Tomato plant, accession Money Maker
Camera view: horizontal (90 deg, fisheye); turntable rotation: 150 degrees
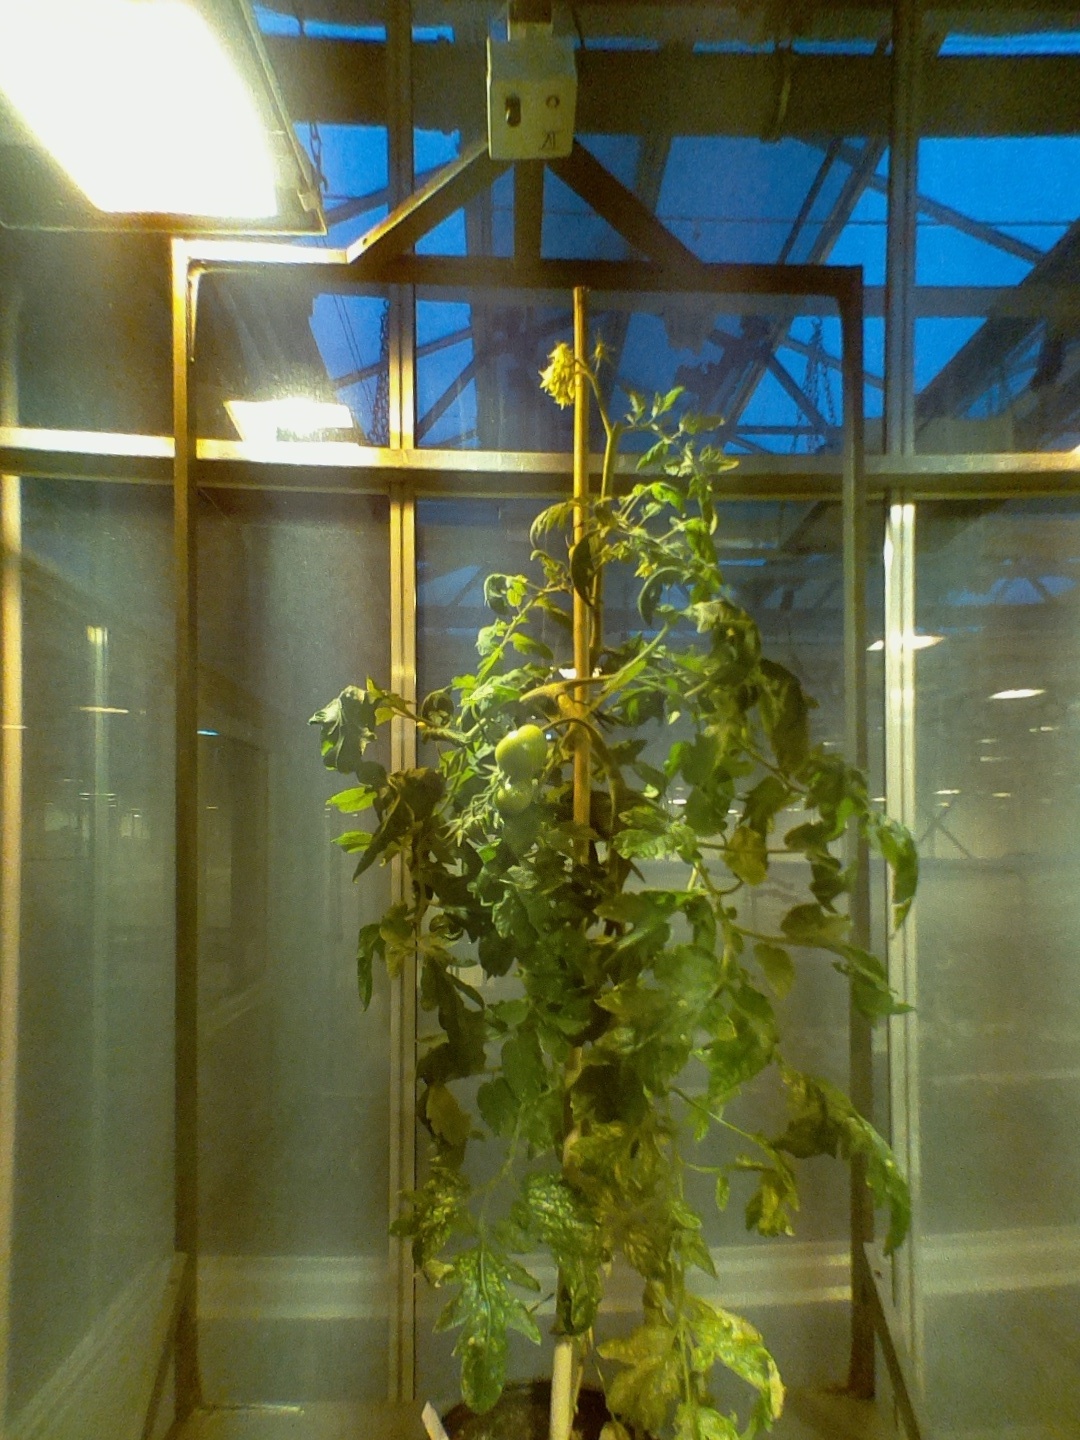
BBCH growth stage 75: 50%-60% of final fruit size